Sweet Dreams (TV series)

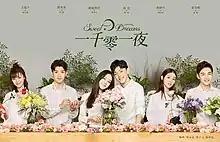
Promotional poster

Sweet Dreams is a 2018 Chinese television series starring Dilraba Dilmurat and Deng Lun. The series premiered on June 25, 2018 on Hunan TV.